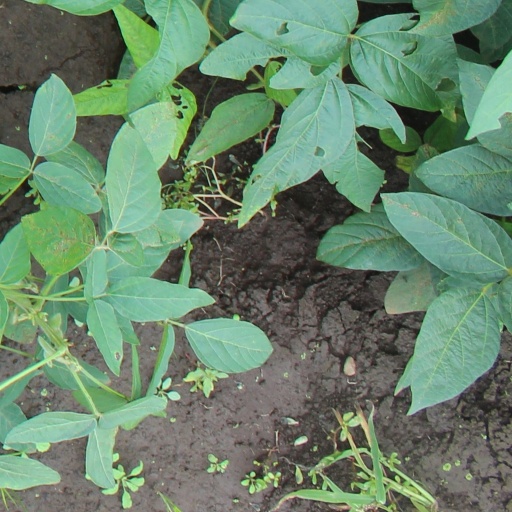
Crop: soybean